Diego de Pesquera

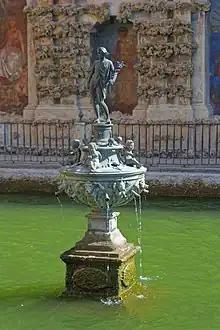
"The statue of Mercury" by Diego de Pesquera, cast by Bartolome Morel, Jardines de Mercurio, Alcázar of Seville, 1576

Diego de Pesquera was a 16th-century Spanish sculptor of the Sevillian and Granadan schools. Records show he was active in the city of Granada in 1563, and in Seville from 1571 to 1580. With a style influenced by the Italian Renaissance and that of Michelangelo, he may have trained in Italy.